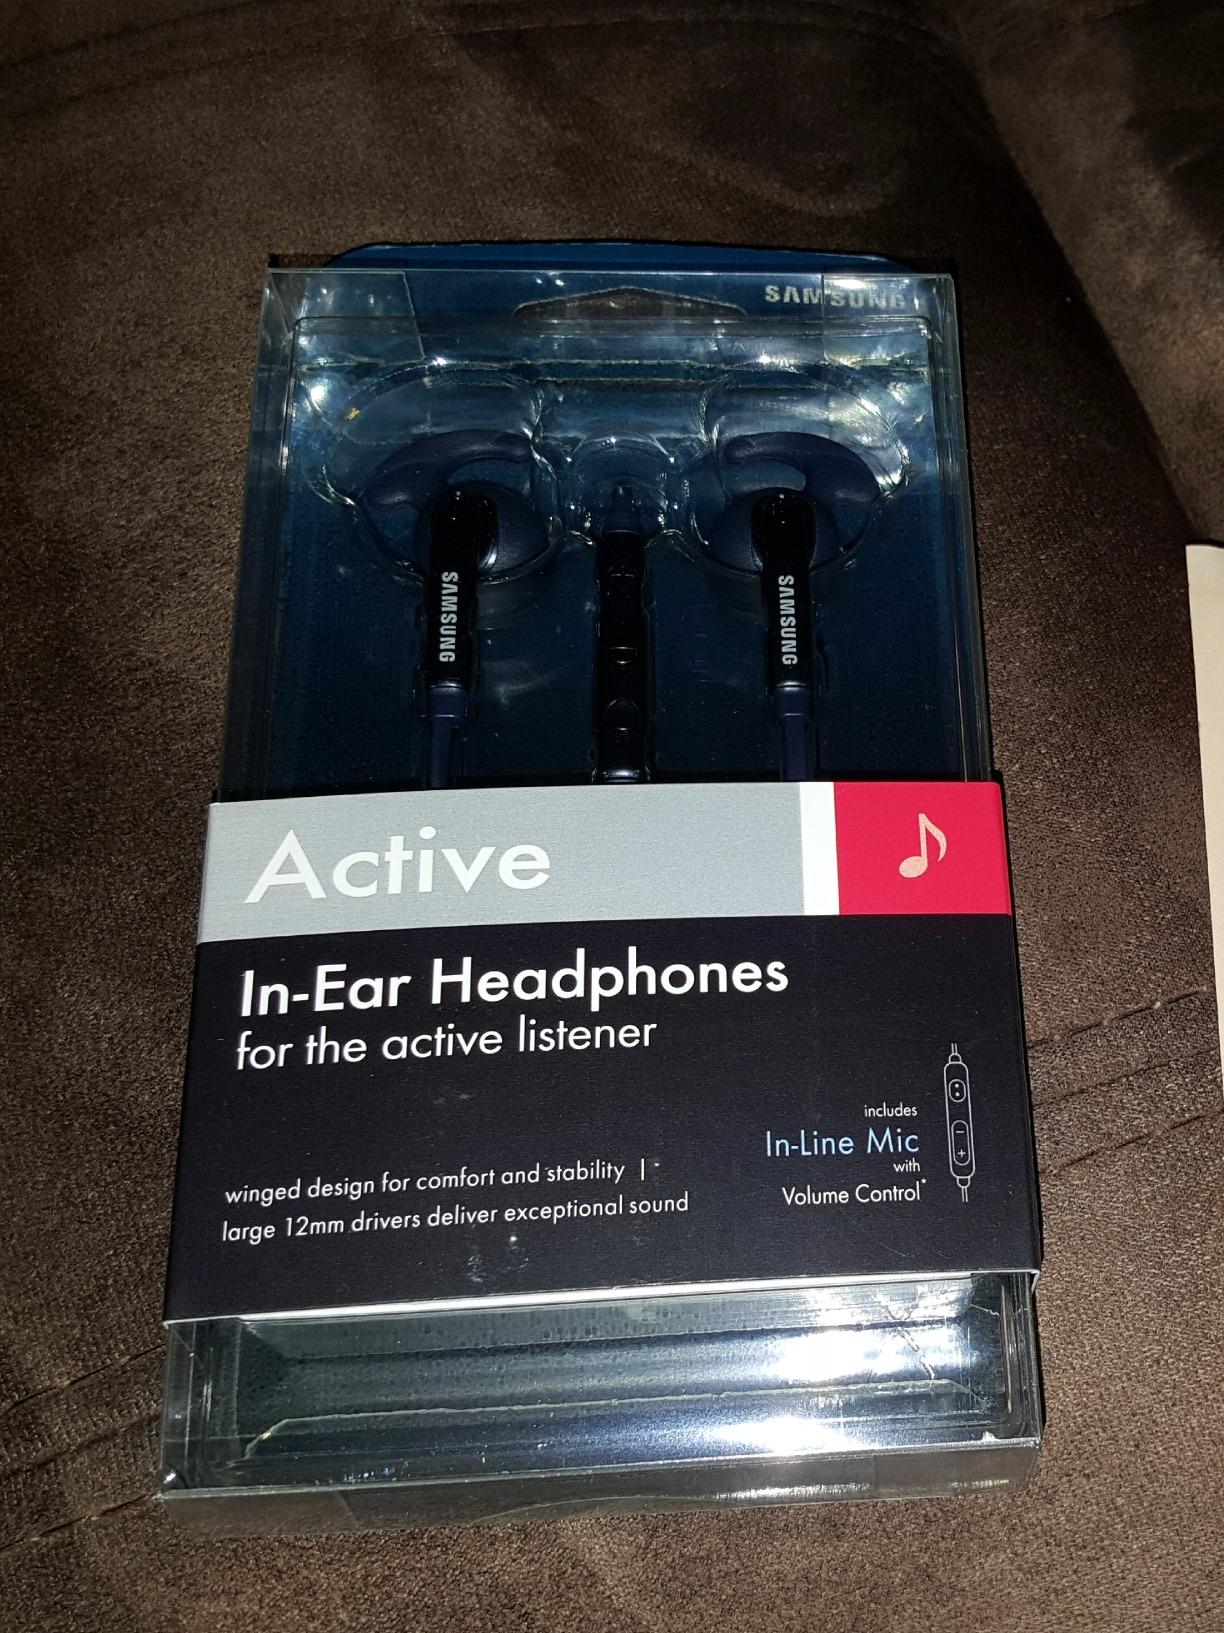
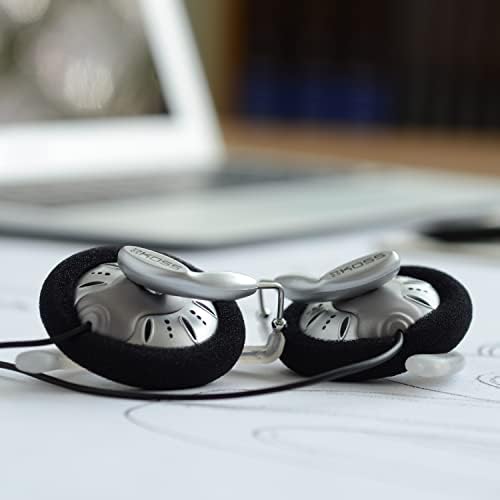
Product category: headphones
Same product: no